Parliamentary Entitlements Act 1990

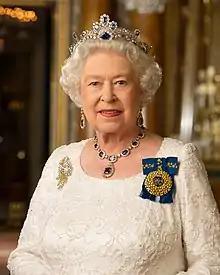
Elizabeth II, Queen of Australia until 2022

Schedule 1.1.2 of the Parliamentary Entitlements Act stated that MPs may provide "Australian flags and printed material related to national symbols, for presentation to constituents". The Act is no longer in force. However, nationhood material including booklets on Australian symbols and flags, CDs and DVDs of the national anthem: "Advance Australia Fair" and official portraits of the then Queen of Australia, Elizabeth II, as well as Prince Philip, Duke of Edinburgh is available through the Constituents Request Program.